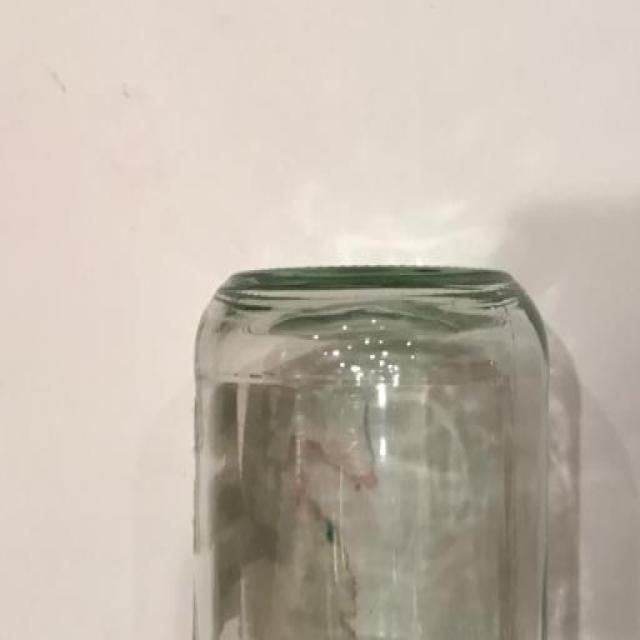
Label: glass